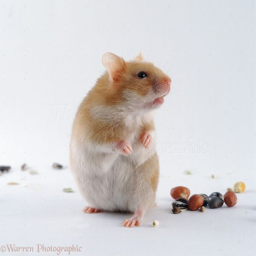
all about the hamster , how to take care of them , plus lots of photos , tips and tricks .